Rudi Čajavec (company)

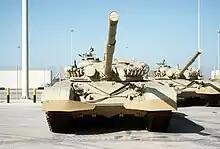
M-84 tanks exported to Kuwait bore equipment produced by Čajavec

Čajavec initially produced electromechanical devices and aviation instruments, such as manometers, which were mainly supplied to the military. This later expanded to various electronic devices for the military, including military communications systems and radars. It contributed various parts and systems (such as the fire-control system) in the manufacture of the M-84 tank. Its other products included television sets (since 1957), transistor radios (since 1961), car equipment, loudspeakers, PA systems, and guitar amplifiers. Regional musicians used the latter as a substitute for Marshall amps, and other comparable Western products.